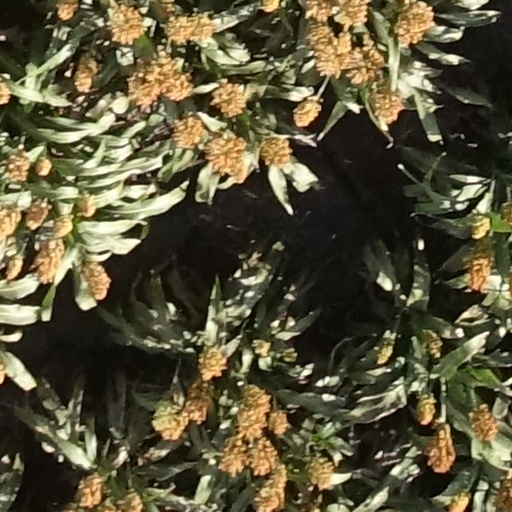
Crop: sorghum